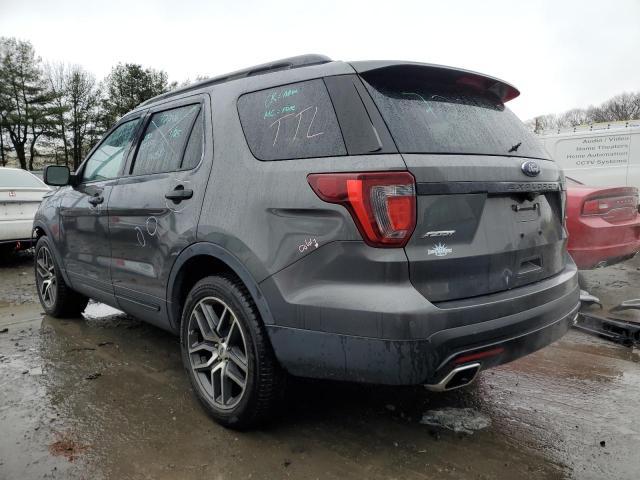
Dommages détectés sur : malle, plaque d'immatriculation arrière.
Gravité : majeur